Miles Mohawk

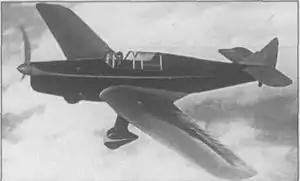
Miles M.12 Mohawk flown by Charles Lindbergh

The Miles M.12 Mohawk was a 1930s British two-seat, tandem cabin monoplane built by Phillip & Powis Aircraft (later to become Miles Aircraft) to the order of Charles Lindbergh in 1936. After being used by Lindbergh in Europe it was impressed into service with Royal Air Force as a communications aircraft in 1941.